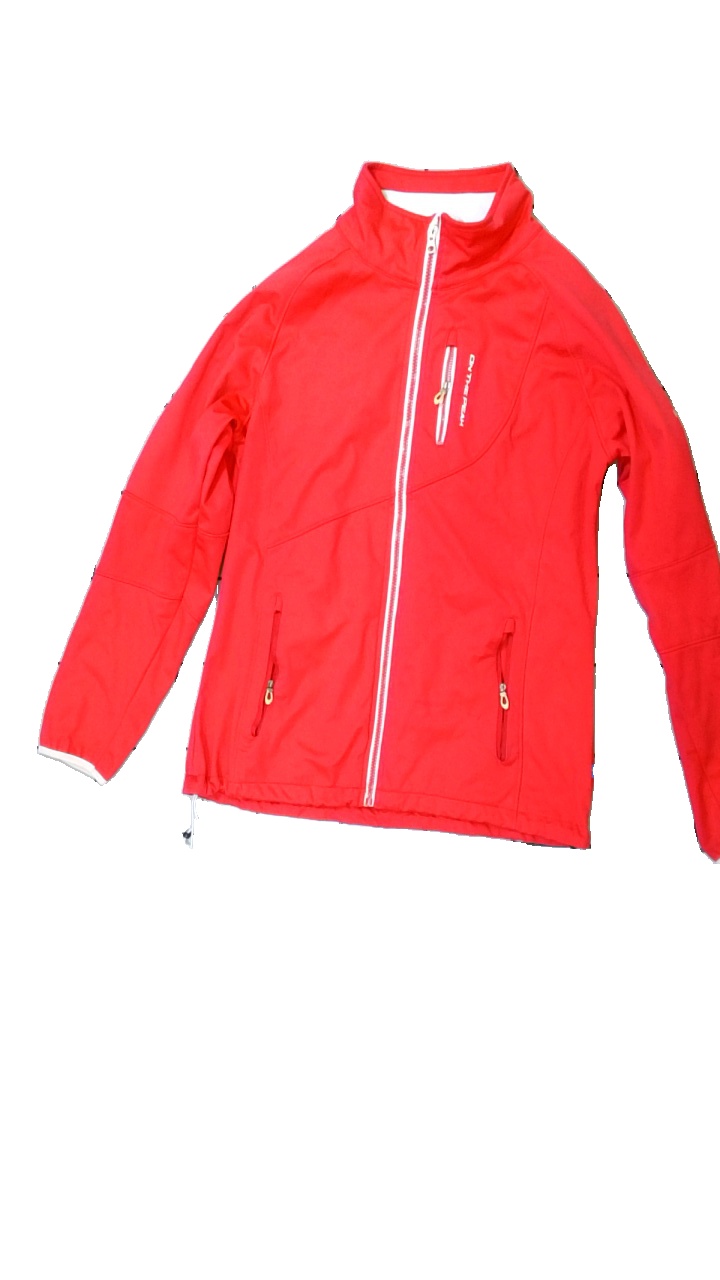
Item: Jacket (Ladies)
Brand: On The Peak
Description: rosa jacka med fläckar fram, dragkedja på fickorna trasiga
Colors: Pink, White
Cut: Regular
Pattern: Logo print
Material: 100% polyester
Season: Autumn
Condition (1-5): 2
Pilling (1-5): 5
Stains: Major
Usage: Export
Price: <50